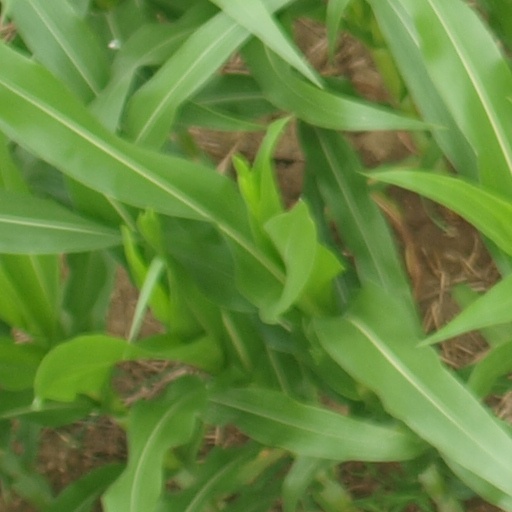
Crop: maize; corn